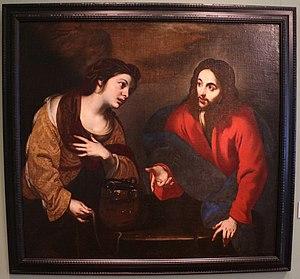
Giuseppe Marullo est un peintre baroque italien, qui fut actif autour de sa ville natale d'Orta di Atella.